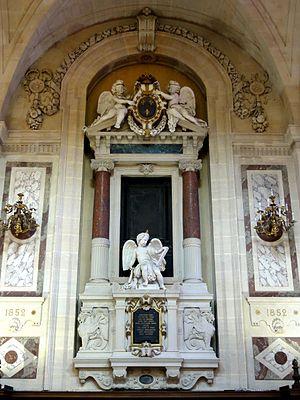
Monument des cœurs des princes de Condé.
L’église Notre-Dame de l'Assomption est une église catholique paroissiale située à Chantilly, dans le département de l'Oise, en région Hauts-de-France, en France. C'est la première église de Chantilly. Sa construction est lancée en 1687 par le prince Henri-Jules de Bourbon-Condé conformément à un vœu exprimé par le testament de son père le Grand Condé, qui stipule également que les fonds nécessaires doivent être prélevés sur sa fortune. Les plans sont dessinés par Jules Hardouin-Mansart, et l'église est achevée au début de l'année 1692. C'est un édifice d'un style classique assez sobre, qui s'avère rapidement trop petit : pour répondre à l'augmentation de la population, un agrandissement est entrepris entre 1724 et 1734. L'église n'a pratiquement plus évolué depuis. Dans le département de l'Oise, l'on ne trouve aucune autre église paroissiale d'un style classique clairement affirmé. Pour cette raison et la qualité de son architecture, elle a été classée au titre des monuments historiques par arrêté du 30 septembre 1965. Elle est au centre de la paroisse de la Sainte-Famille de Chantilly.